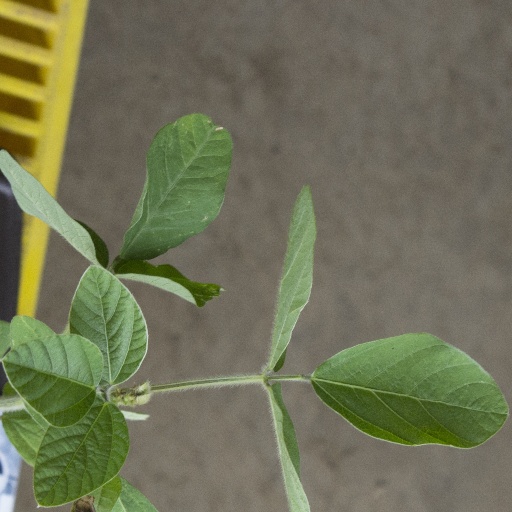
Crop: soybean